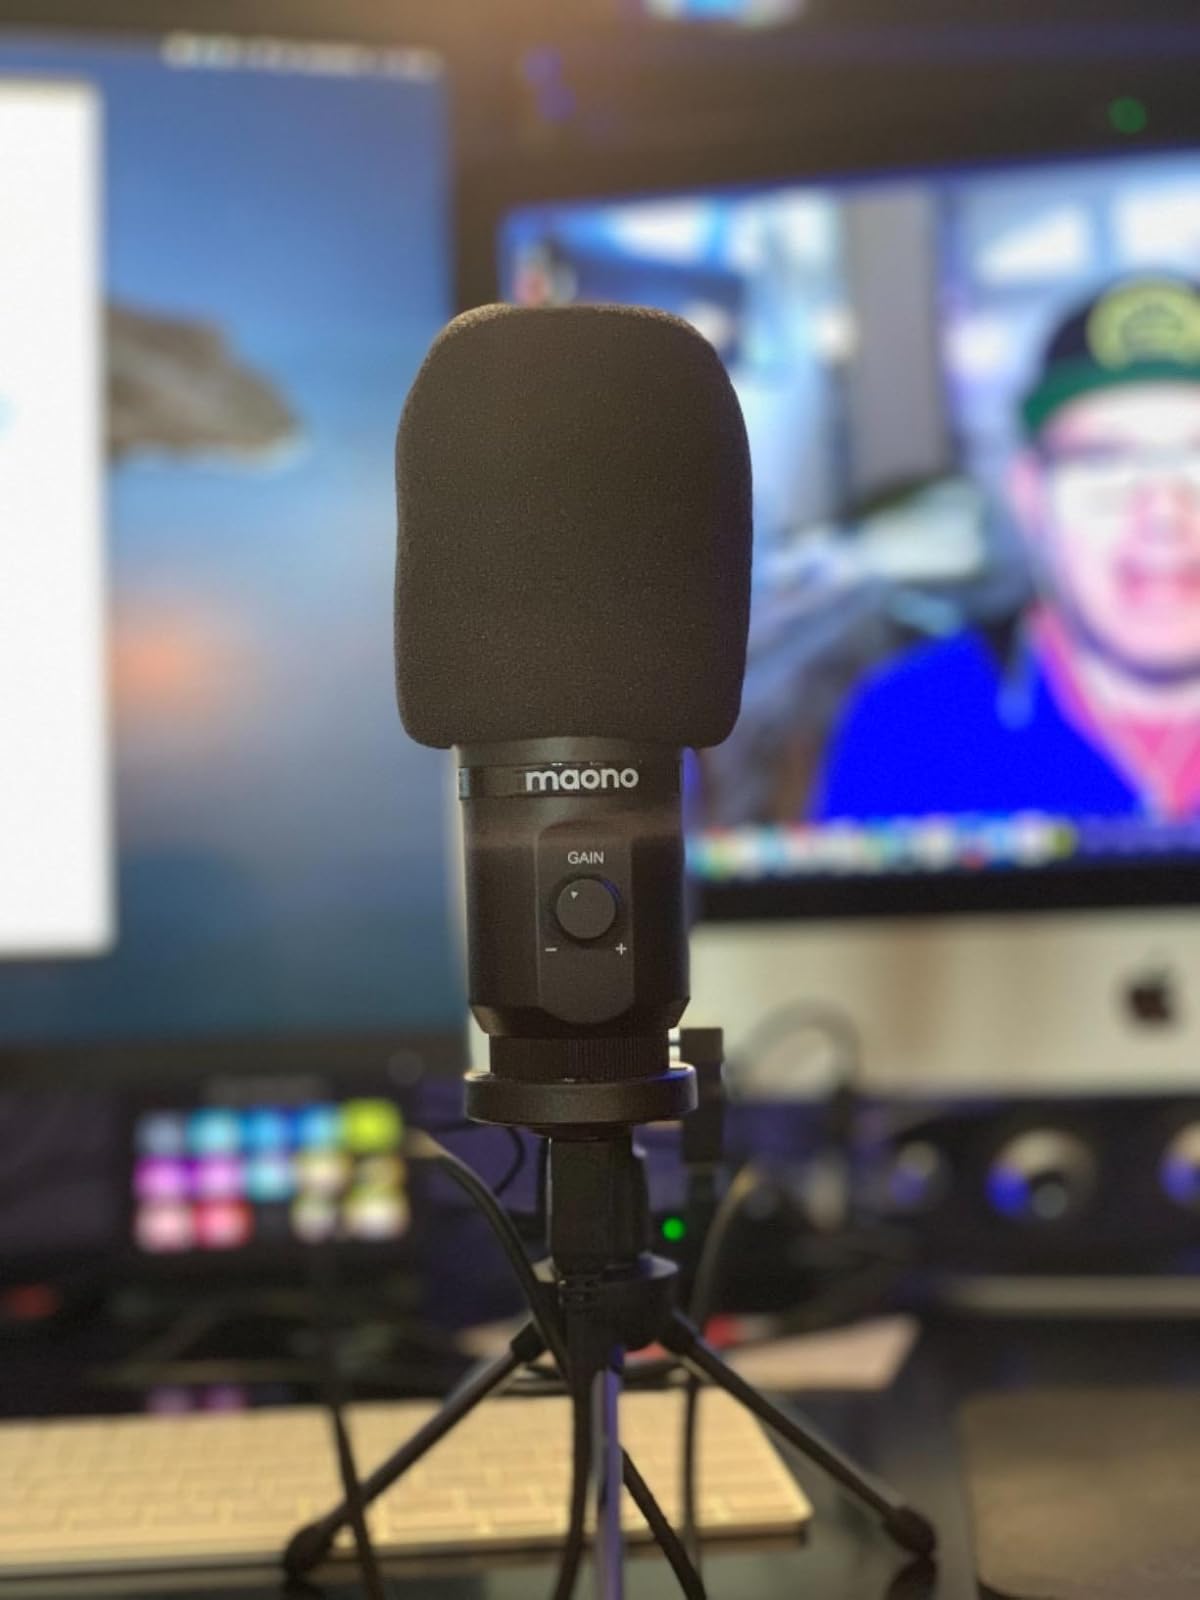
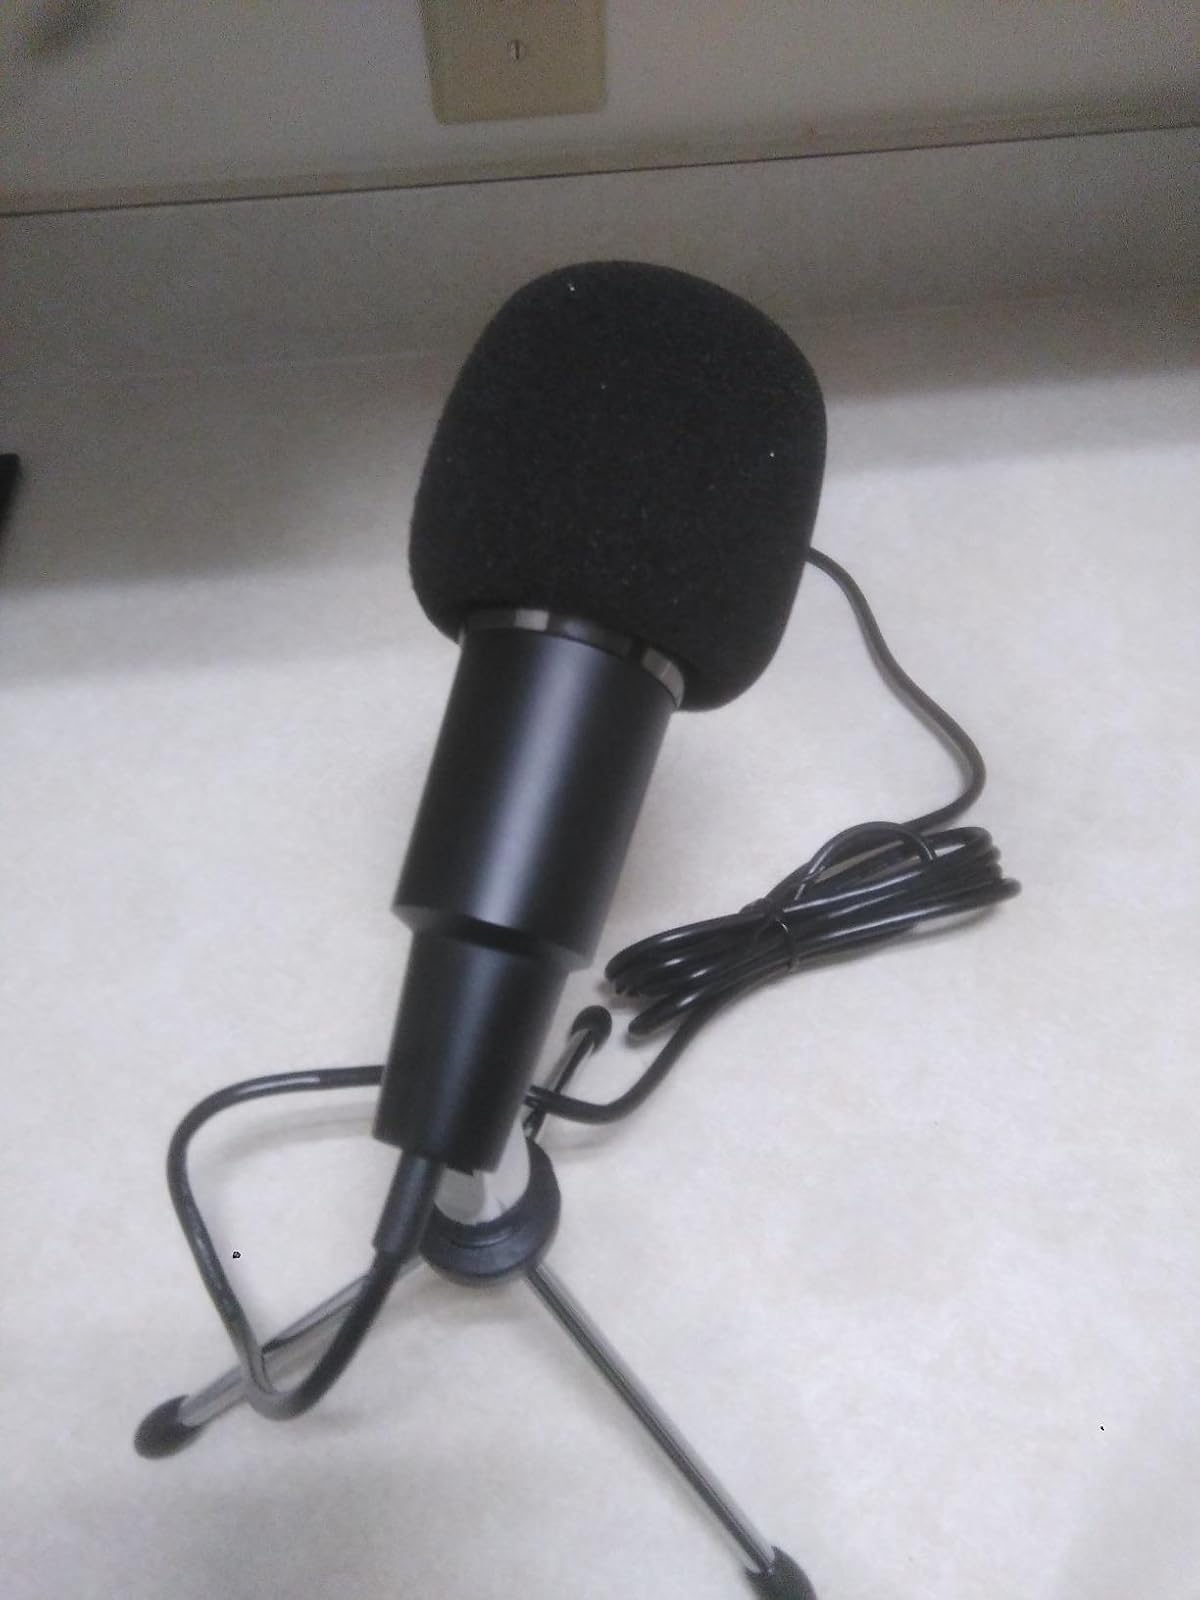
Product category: microphone
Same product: no